Sky position (RA, Dec in degrees): 131.841, 11.06
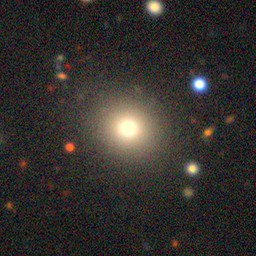
Galaxy morphology: Round Smooth Galaxies